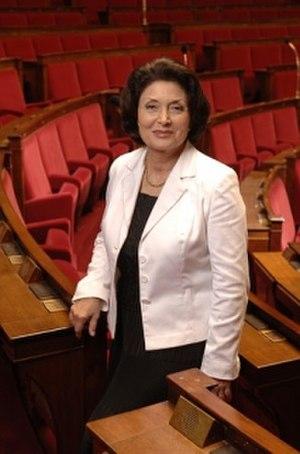
Photo de Muriel Marland-Militello en Hémicycle - Rentrée 2007
Muriel Marland-Militello, née le 30 juillet 1943 à Nice, est une femme politique française. Elle est l'épouse de Philippe Marland. Elle est diplômée en langues orientales et titulaire d'un diplôme d'études supérieures en science politique de l'université Paris II.